Question: What season was this picture taken?
Tambaya: A wani yanayi aka ɗauki wannan hoton?
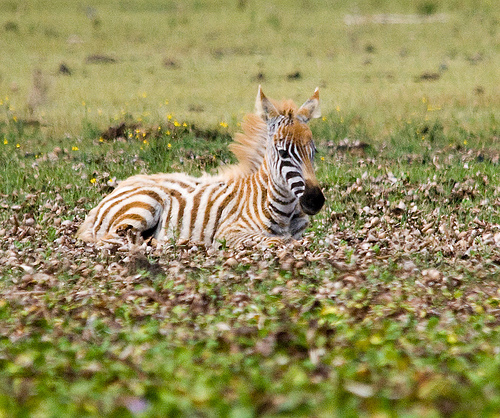
Answer: Fall.
Amsa: Kaka.